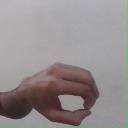
अक्षर: औ